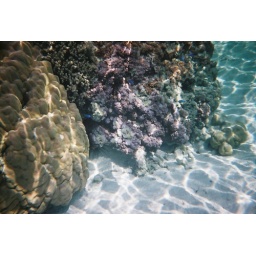
tiny blue fish in the coral